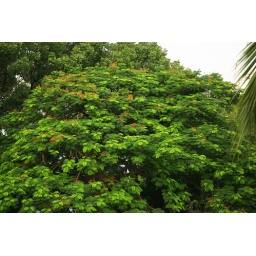
This is the Gulmohur tree i see from my bedroom balcony in its red splendour